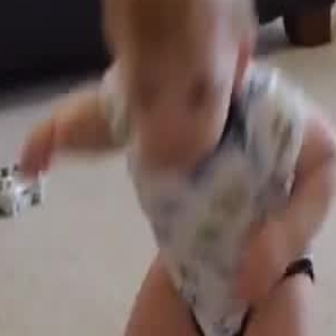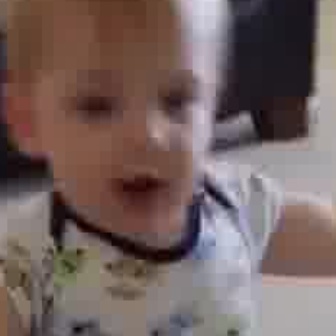
  Please identify the target specified by the bounding box [116,53,231,167] in the first image and locate it in the second image. Return the coordinates in [x_min,y_min,x_max,y_max] format.
Answer: [33,54,211,232]